Crushington, New Zealand

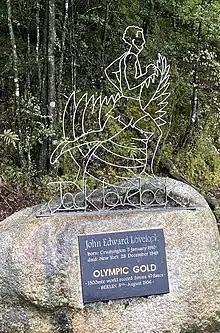
Memorial to Jack Lovelock

The settlement is located three kilometres inland from Reefton, on the Lewis Pass road (State Highway 7) between the West Coast and north Canterbury.